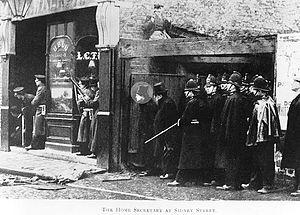
Sir Winston Churchill [ˈwɪnstin ˈtʃɜːtʃɪl], né le 30 novembre 1874 à Woodstock et mort le 24 janvier 1965 à Londres, est un homme d'État britannique. Sa ténacité face au nazisme, son action décisive en tant que Premier ministre du Royaume-Uni durant la Seconde Guerre mondiale, joints à ses talents d'orateur et à ses bons mots, ont fait de lui un des hommes politiques les plus reconnus du XXᵉ siècle. Ne disposant pas d'une fortune personnelle, il tire l'essentiel de ses revenus de sa plume. Ses dons d'écriture seront couronnés à la fin de sa vie par le prix Nobel de littérature. Il est également un peintre estimé.
1911 est une année commune commençant un dimanche.